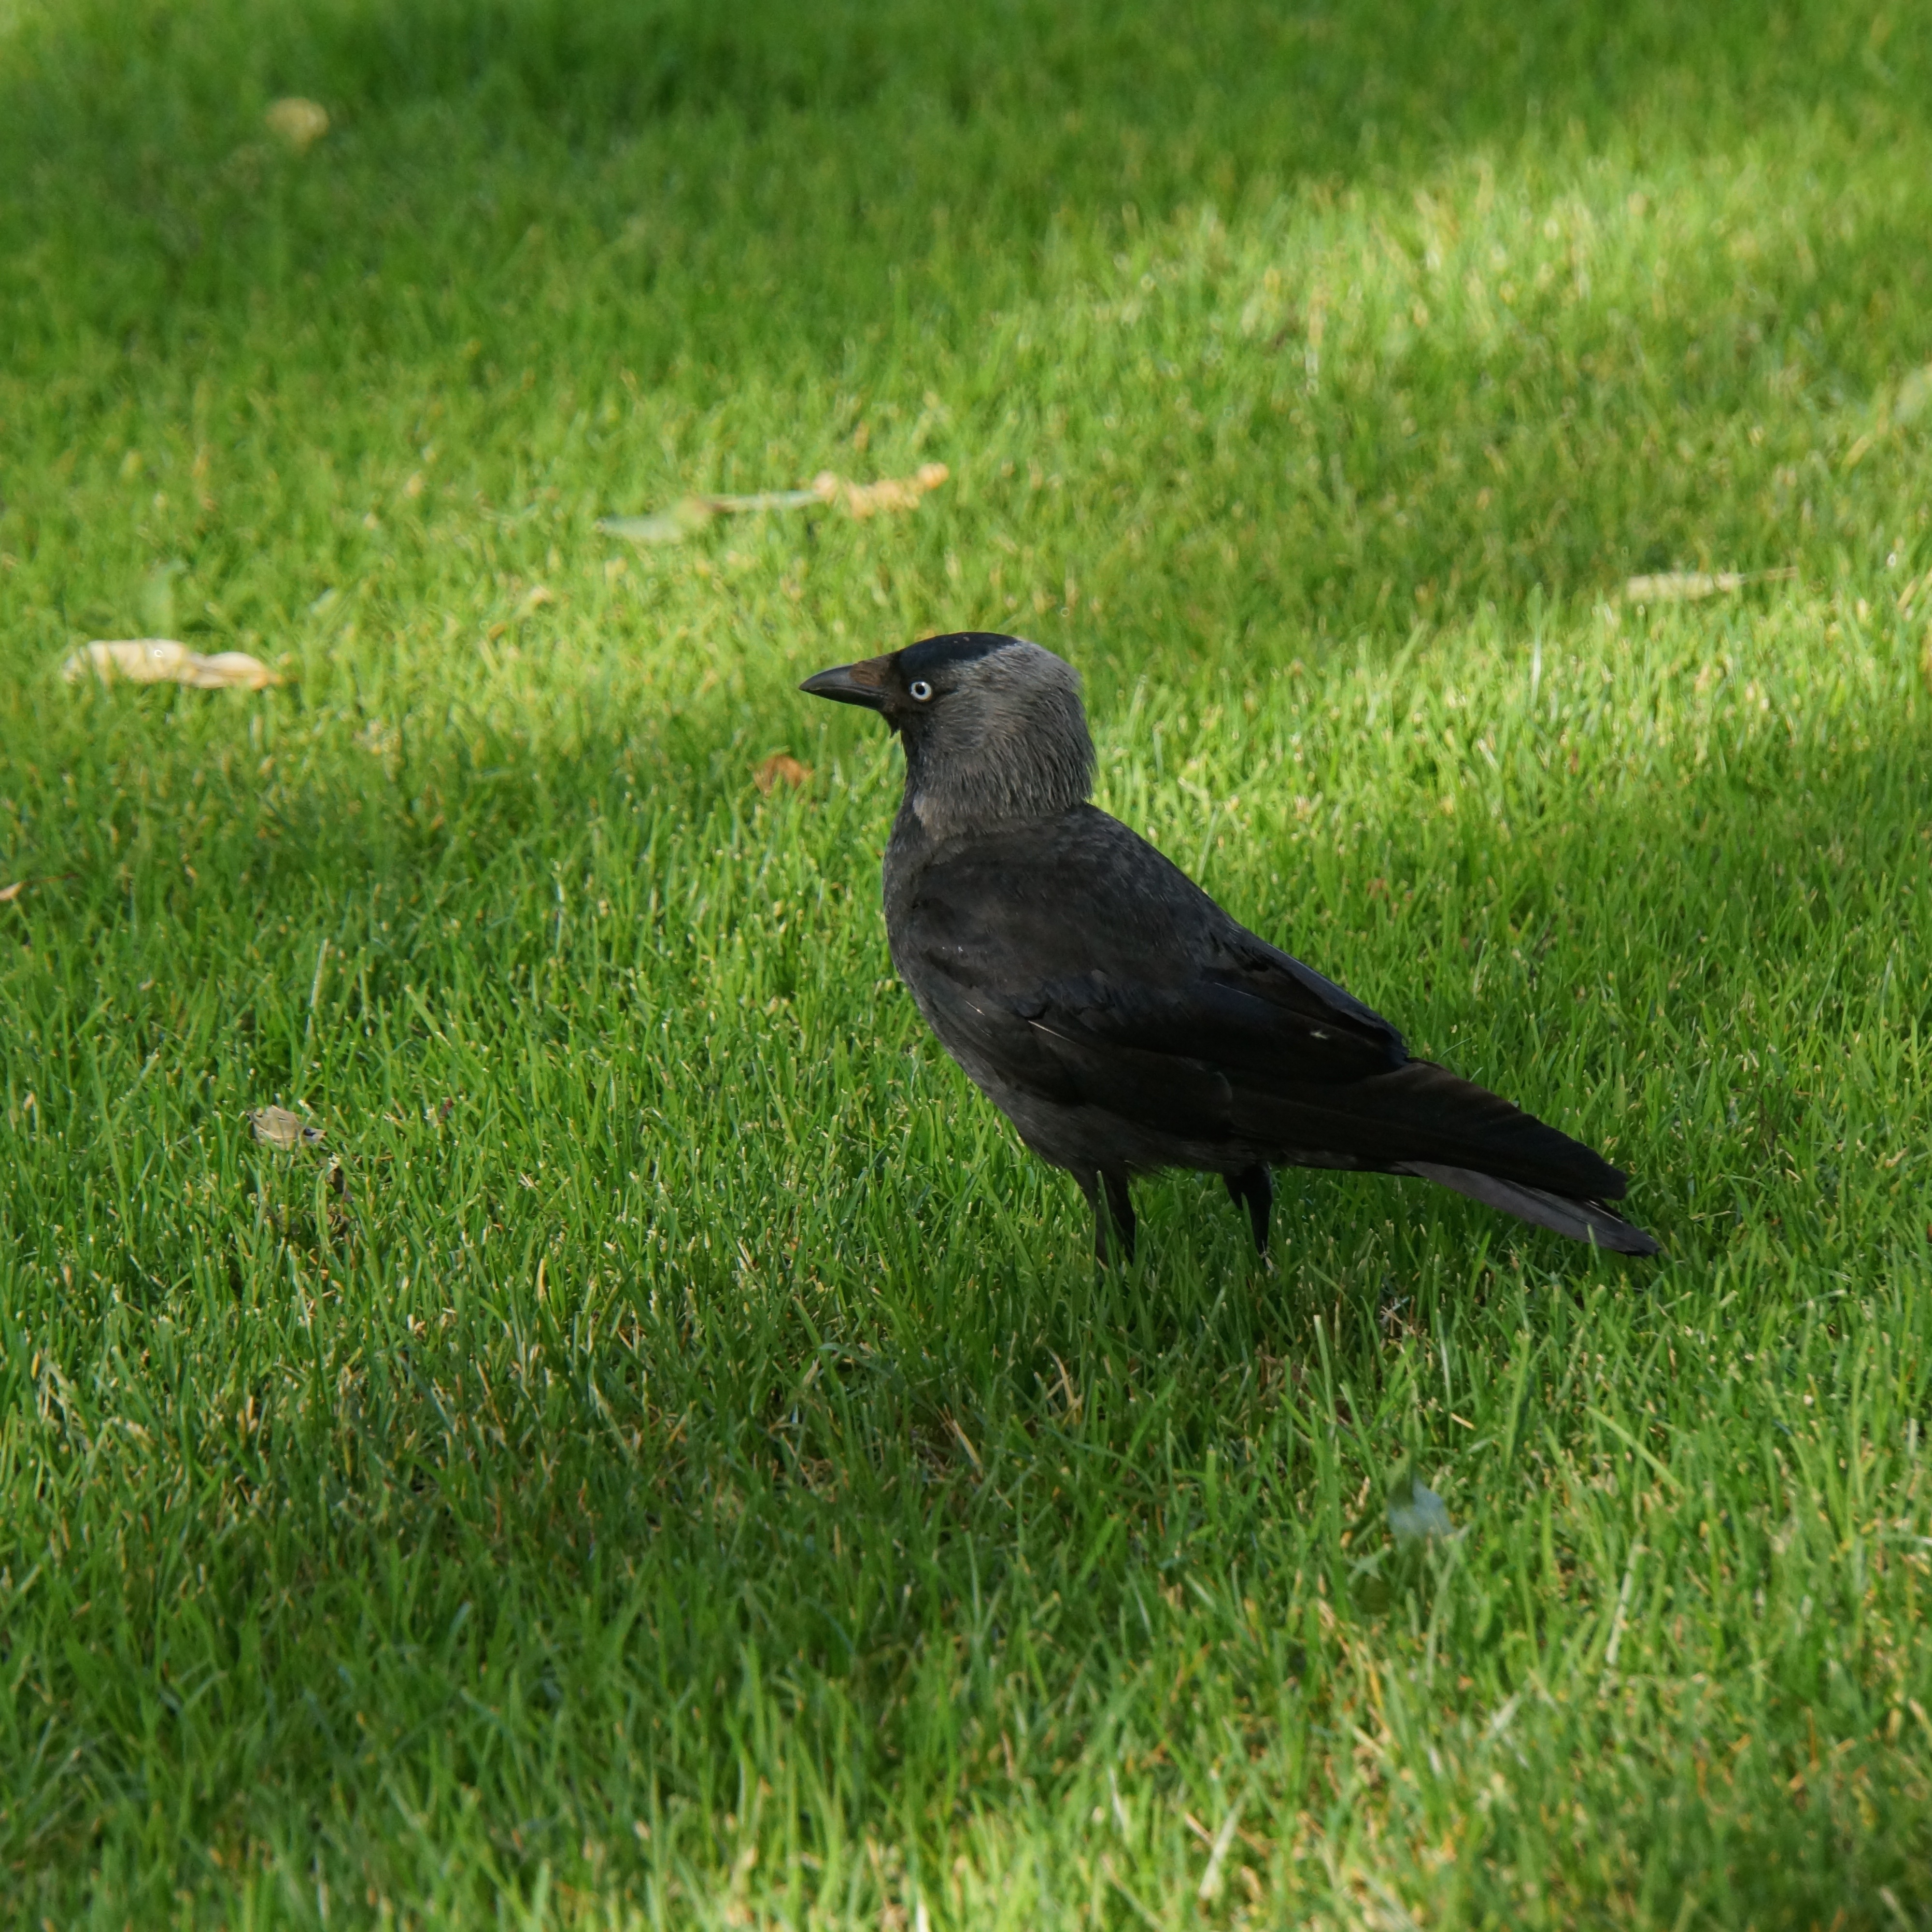
bird, wildlife, green, beak, fauna, crow, rook, vertebrate, blackbird, jackdaw, corvus monedula, american crow, perching bird, crow like bird, black and gray